Advertising Standards Authority (South Africa)

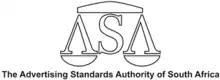

The Advertising Standards Authority of South Africa (abbreviated ASA) was an independent entity organised and financed by members of the marketing communications industry of South Africa. Its purpose was to manage South Africa's voluntary, self-regulating system of advertising.